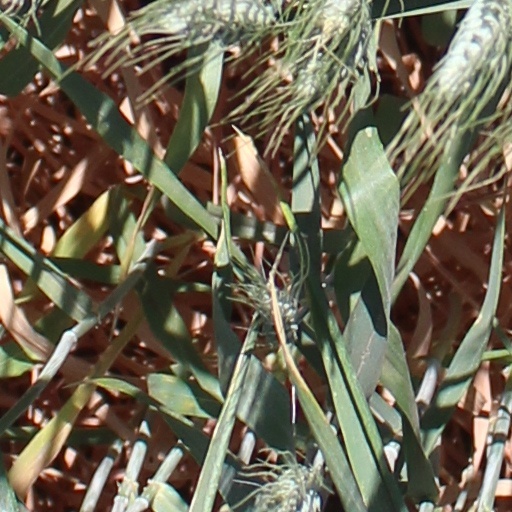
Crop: wheat